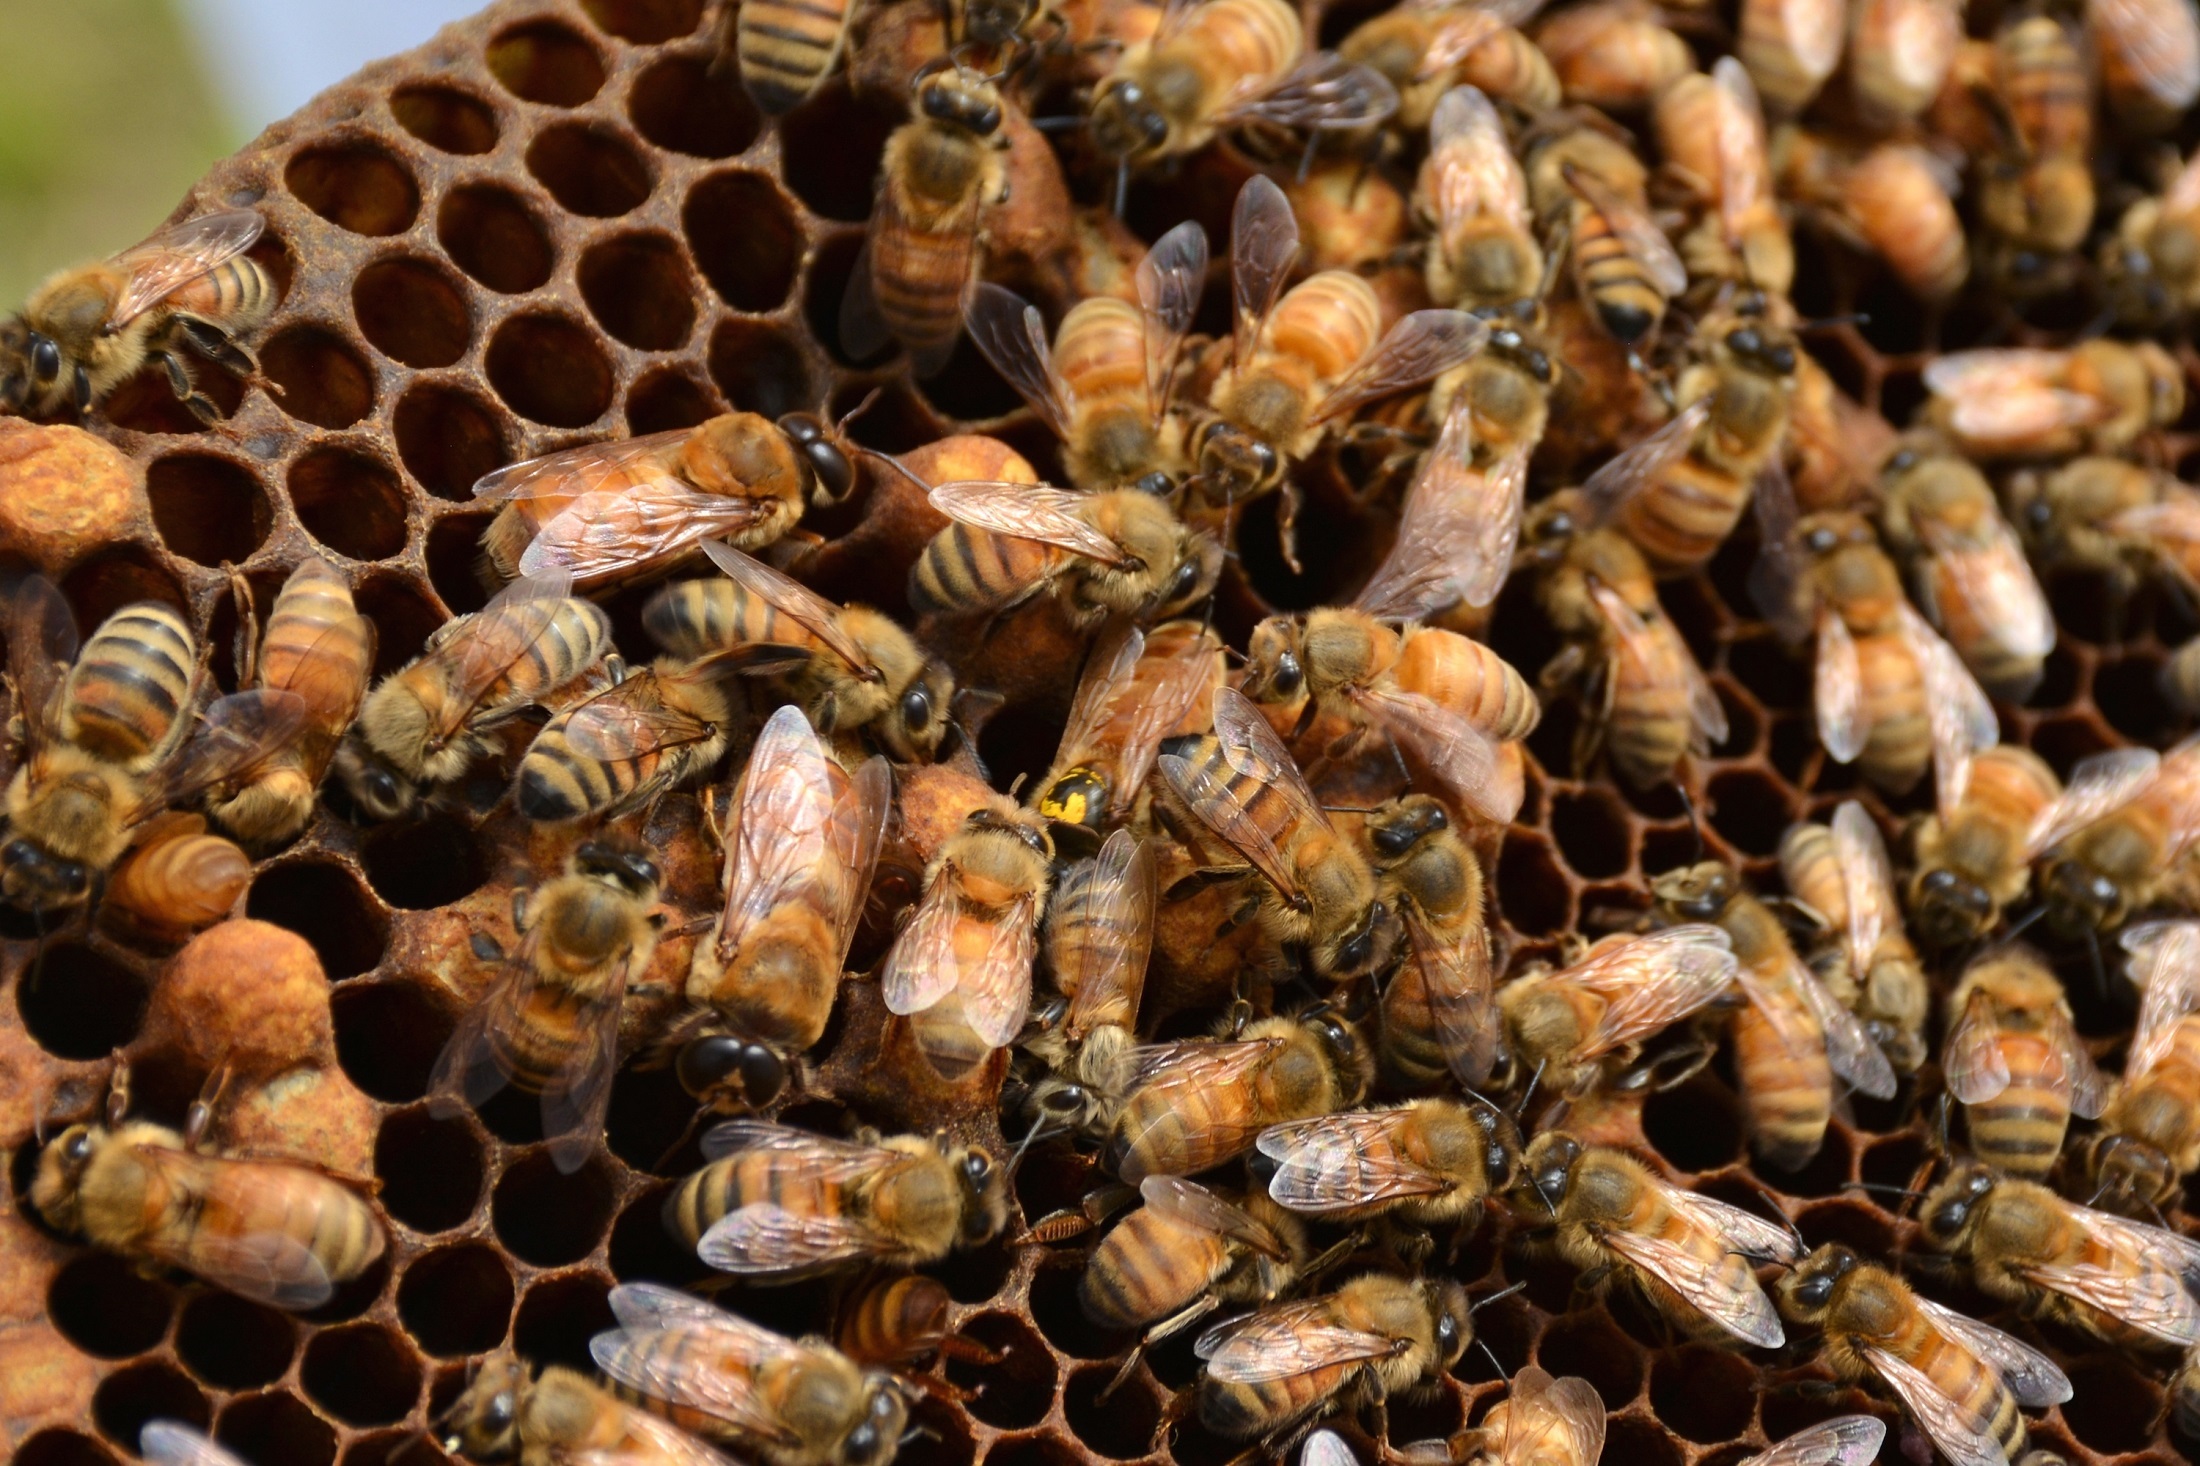
working, nature, honey, wildlife, pattern, pollen, insect, agriculture, fauna, invertebrate, hive, bee, insects, colony, honeycomb, bees, beehive, wax, apiary, comb, honey bee, queen bee, membrane winged insect